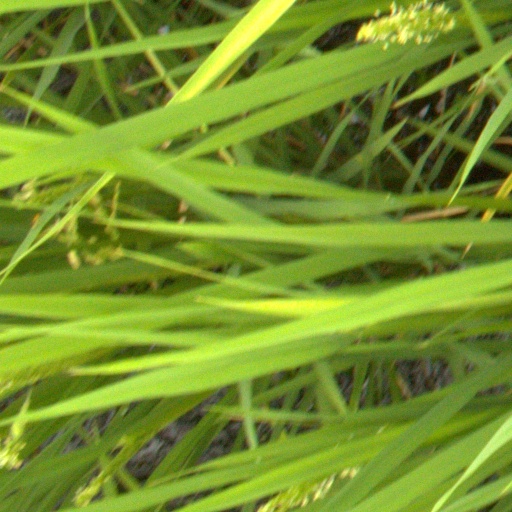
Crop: rice